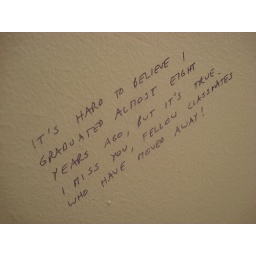
I found this in a bathroom stall next to the toilet paper dispenser.